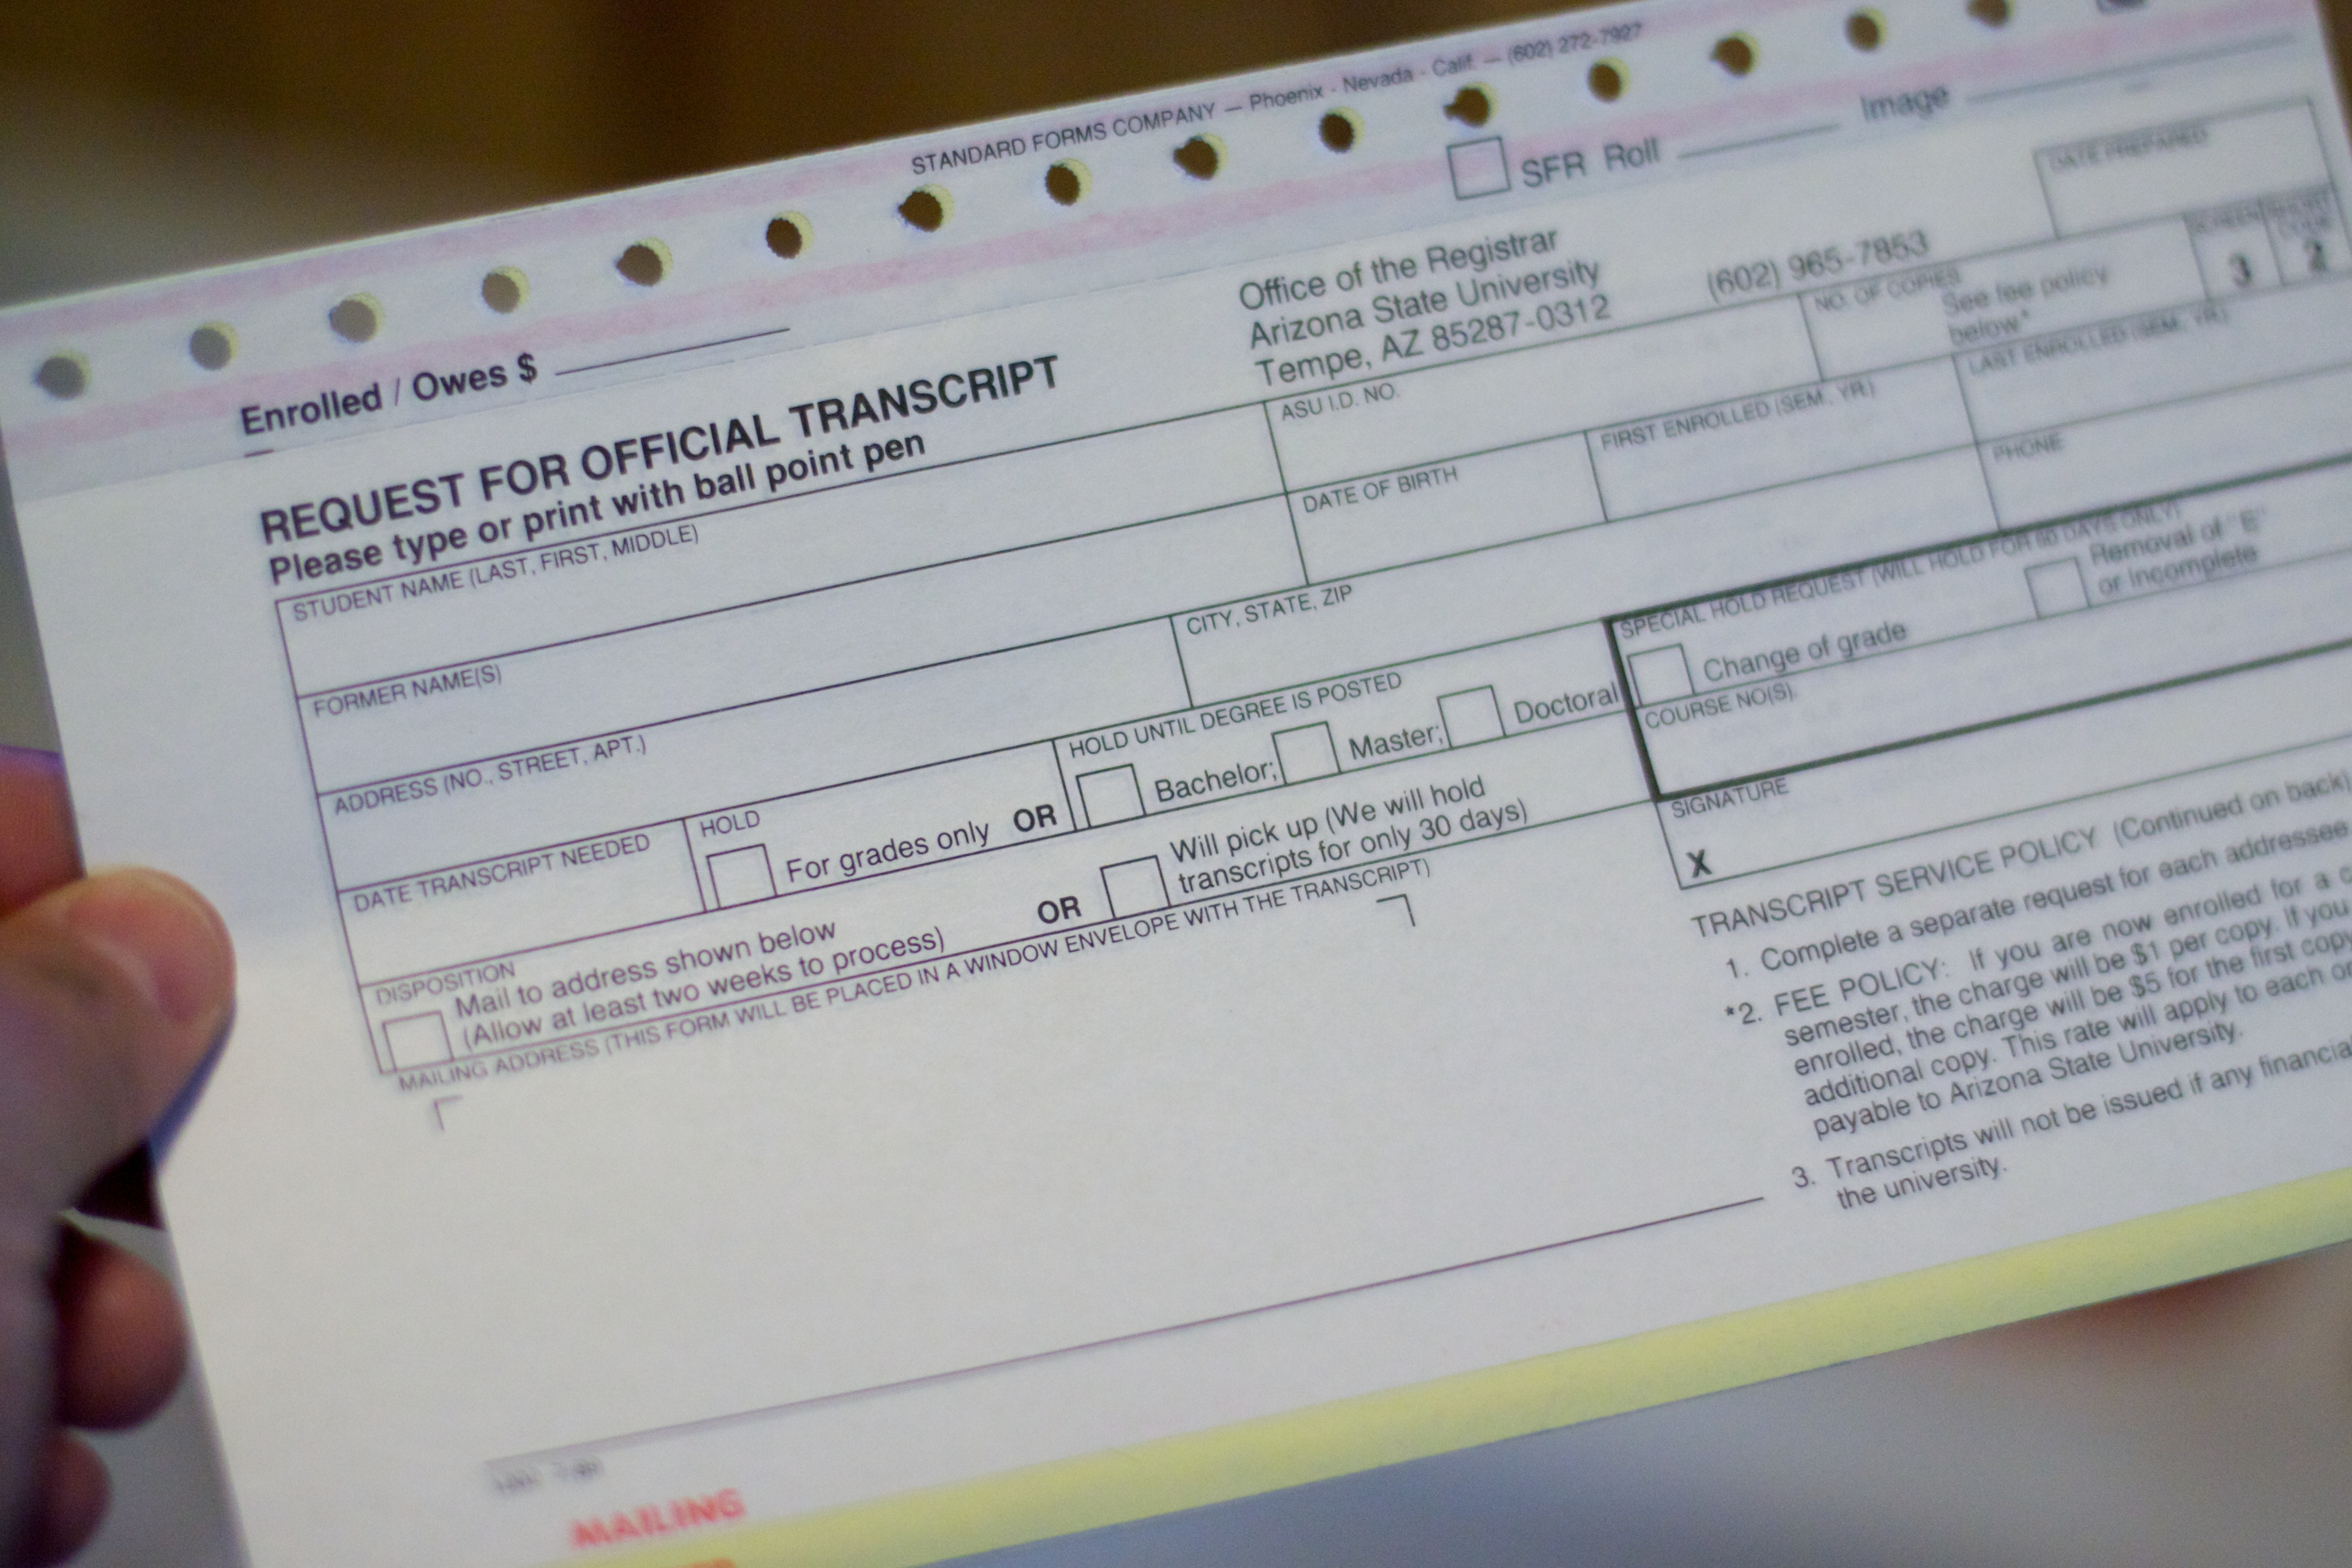
writing, brand, text, handwriting, document